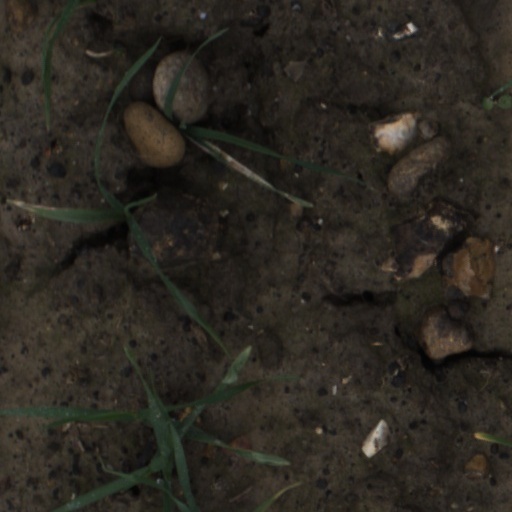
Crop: wheat